Mallobathra perisseuta

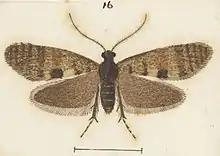
Illustration of "M. perisseuta" by George Hudson.

Mallobathra perisseuta is a moth of the family Psychidae. This species is endemic to New Zealand.